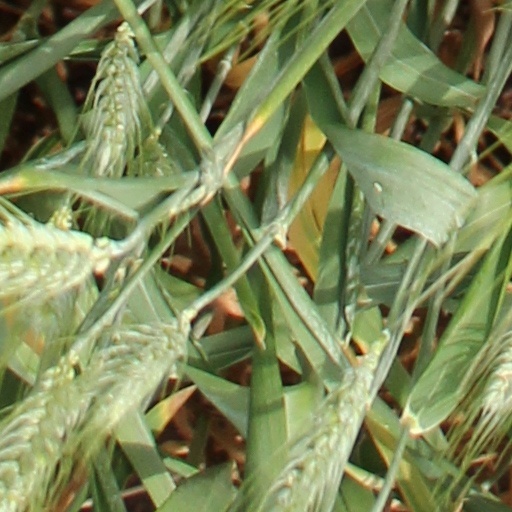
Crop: wheat